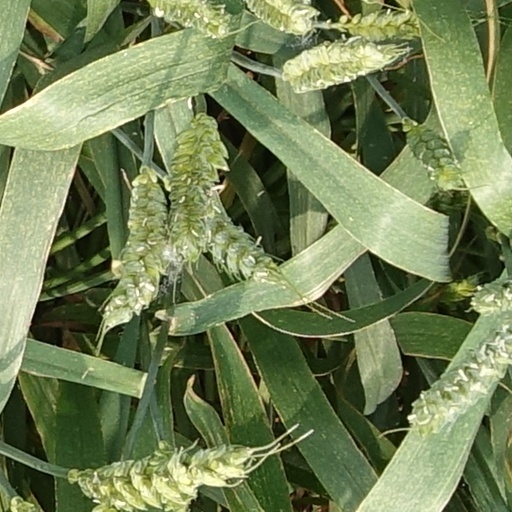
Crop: wheat